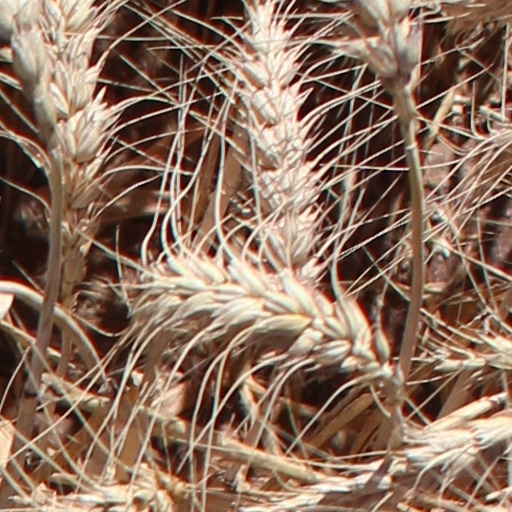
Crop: wheat